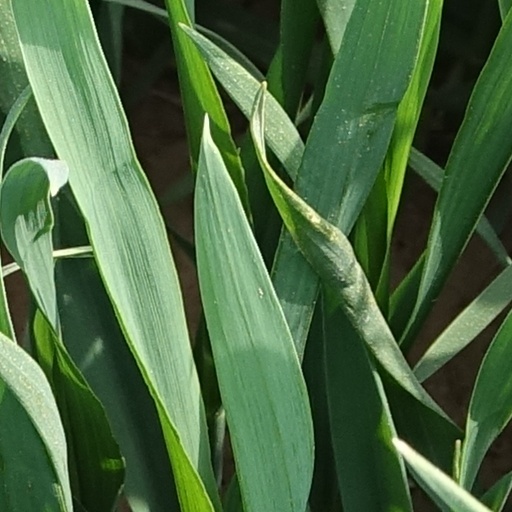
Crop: wheat